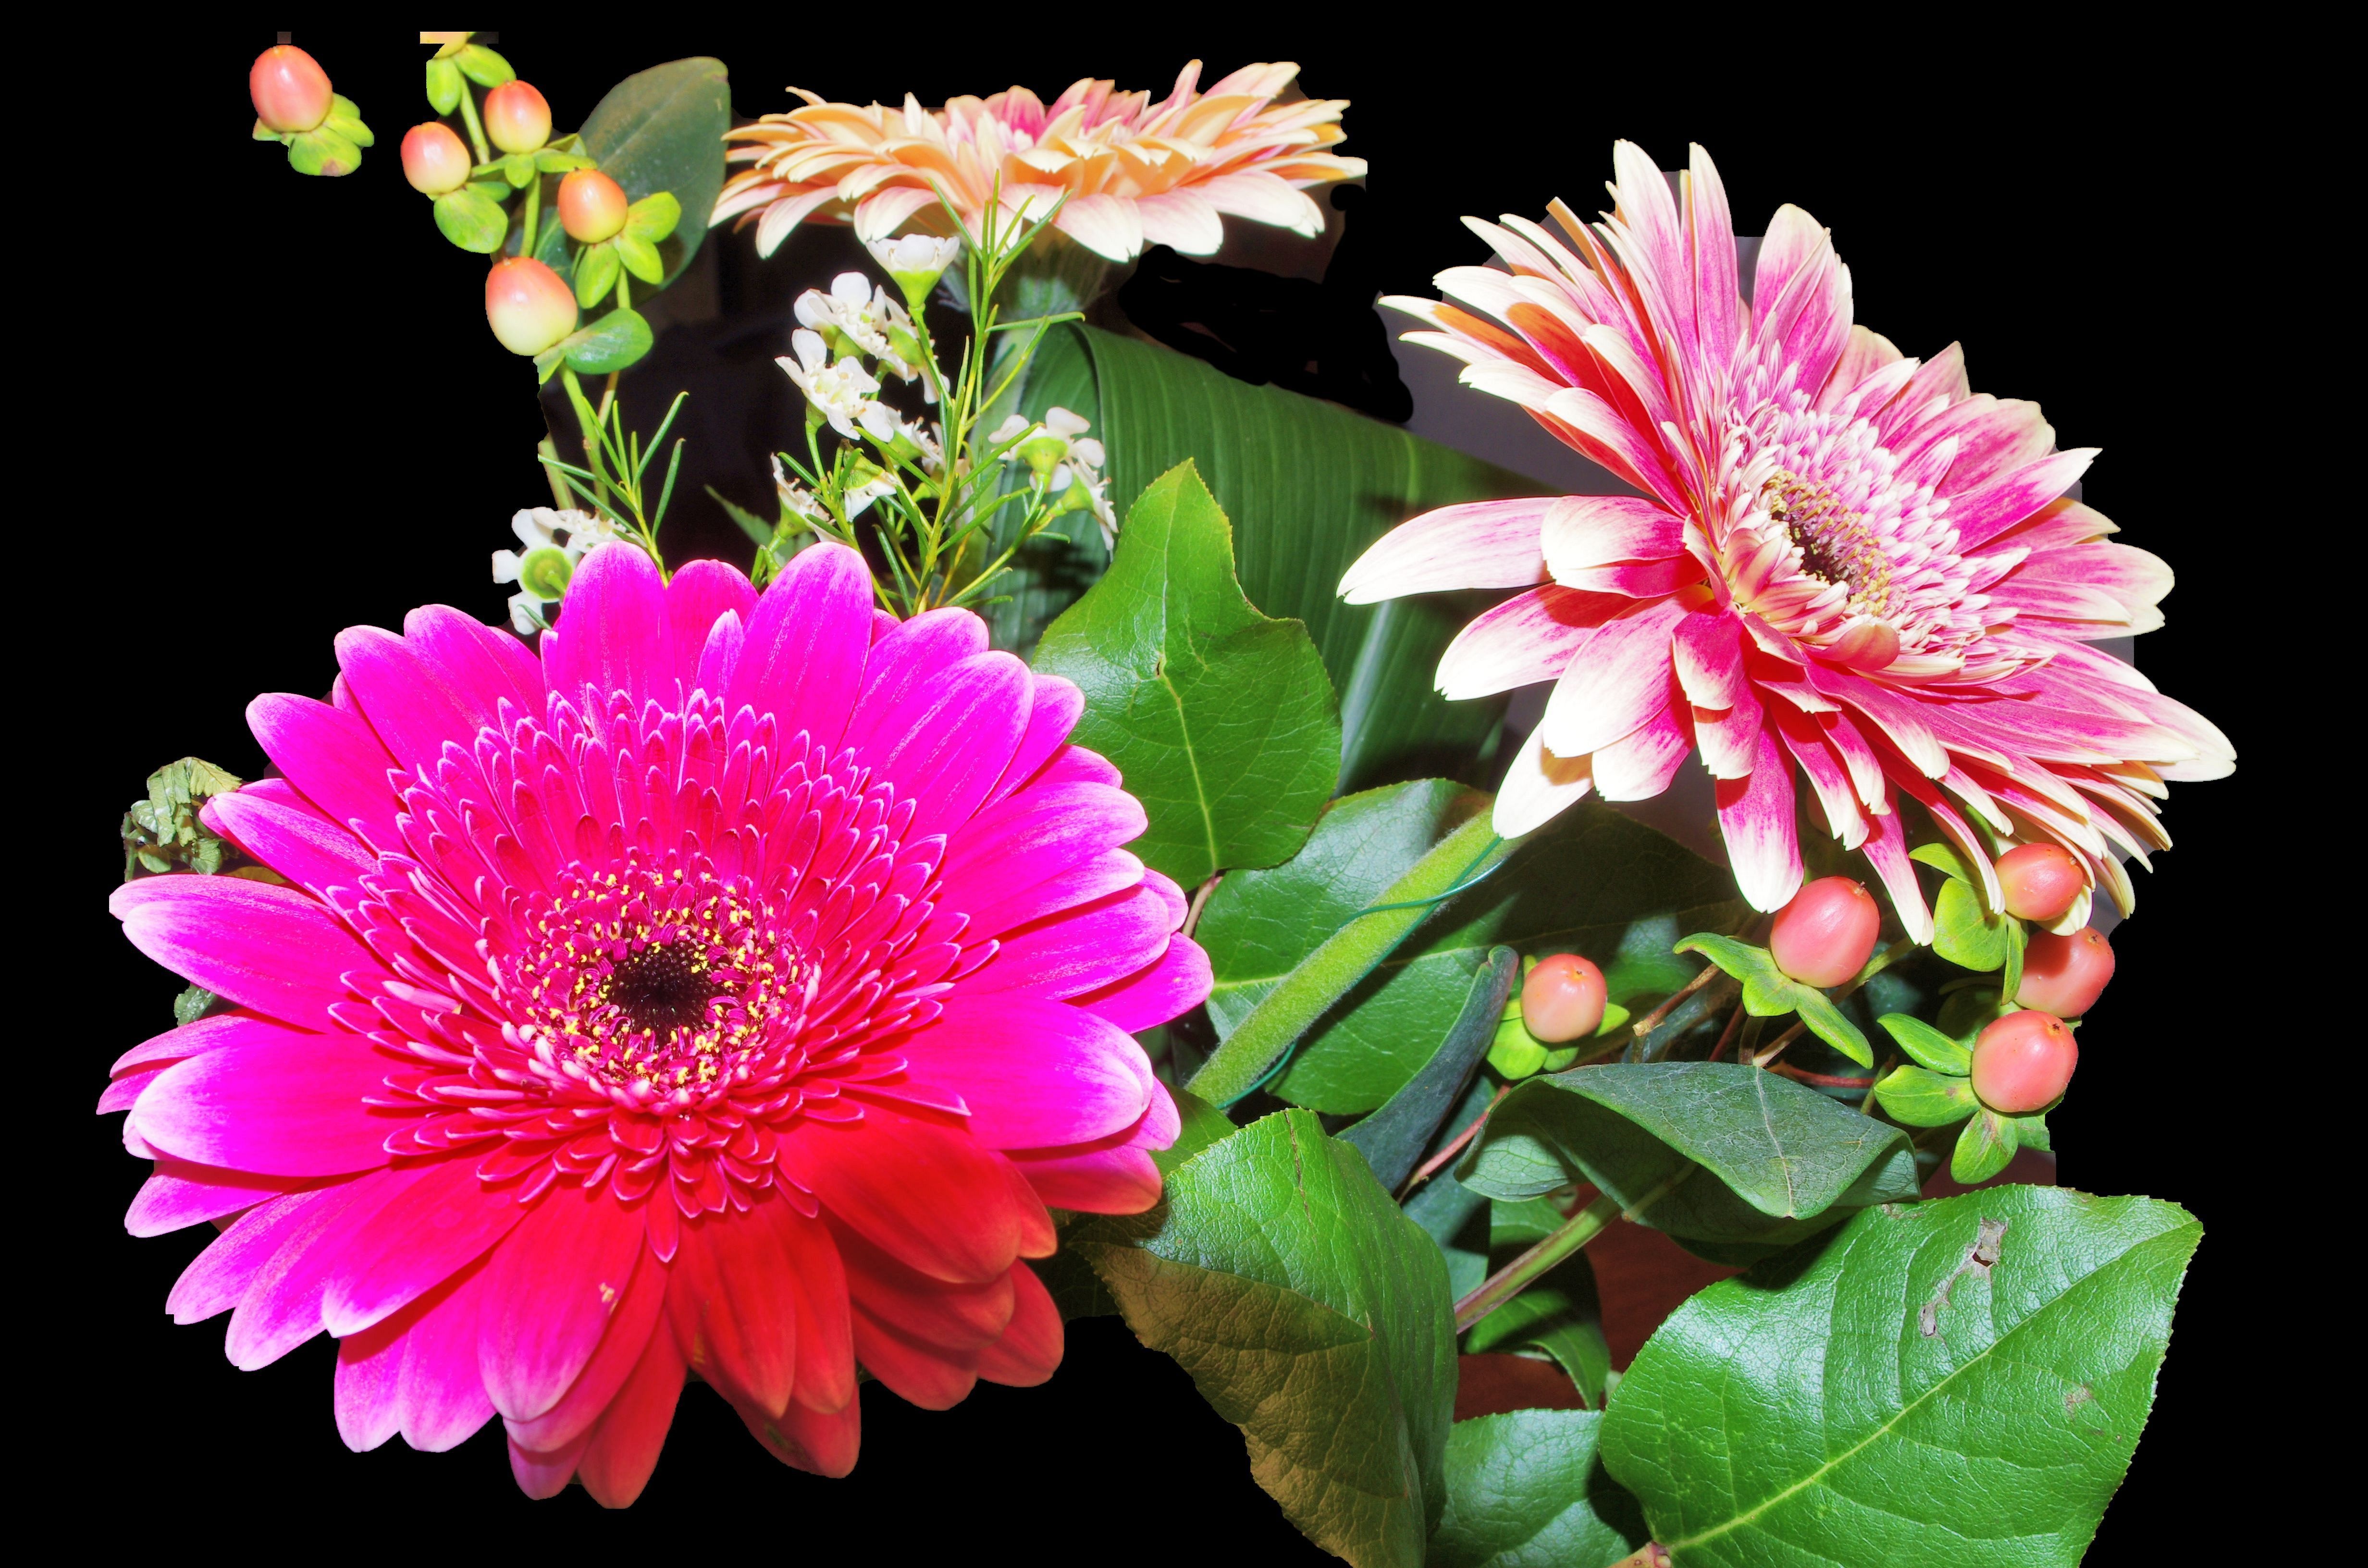
plant, flower, petal, foliage, pink, flora, flowers, leaves, berries, gerbera, fucsia, floristry, flowering plant, daisy family, flower bouquet, cut flowers, floral design, annual plant, land plant, flower arranging